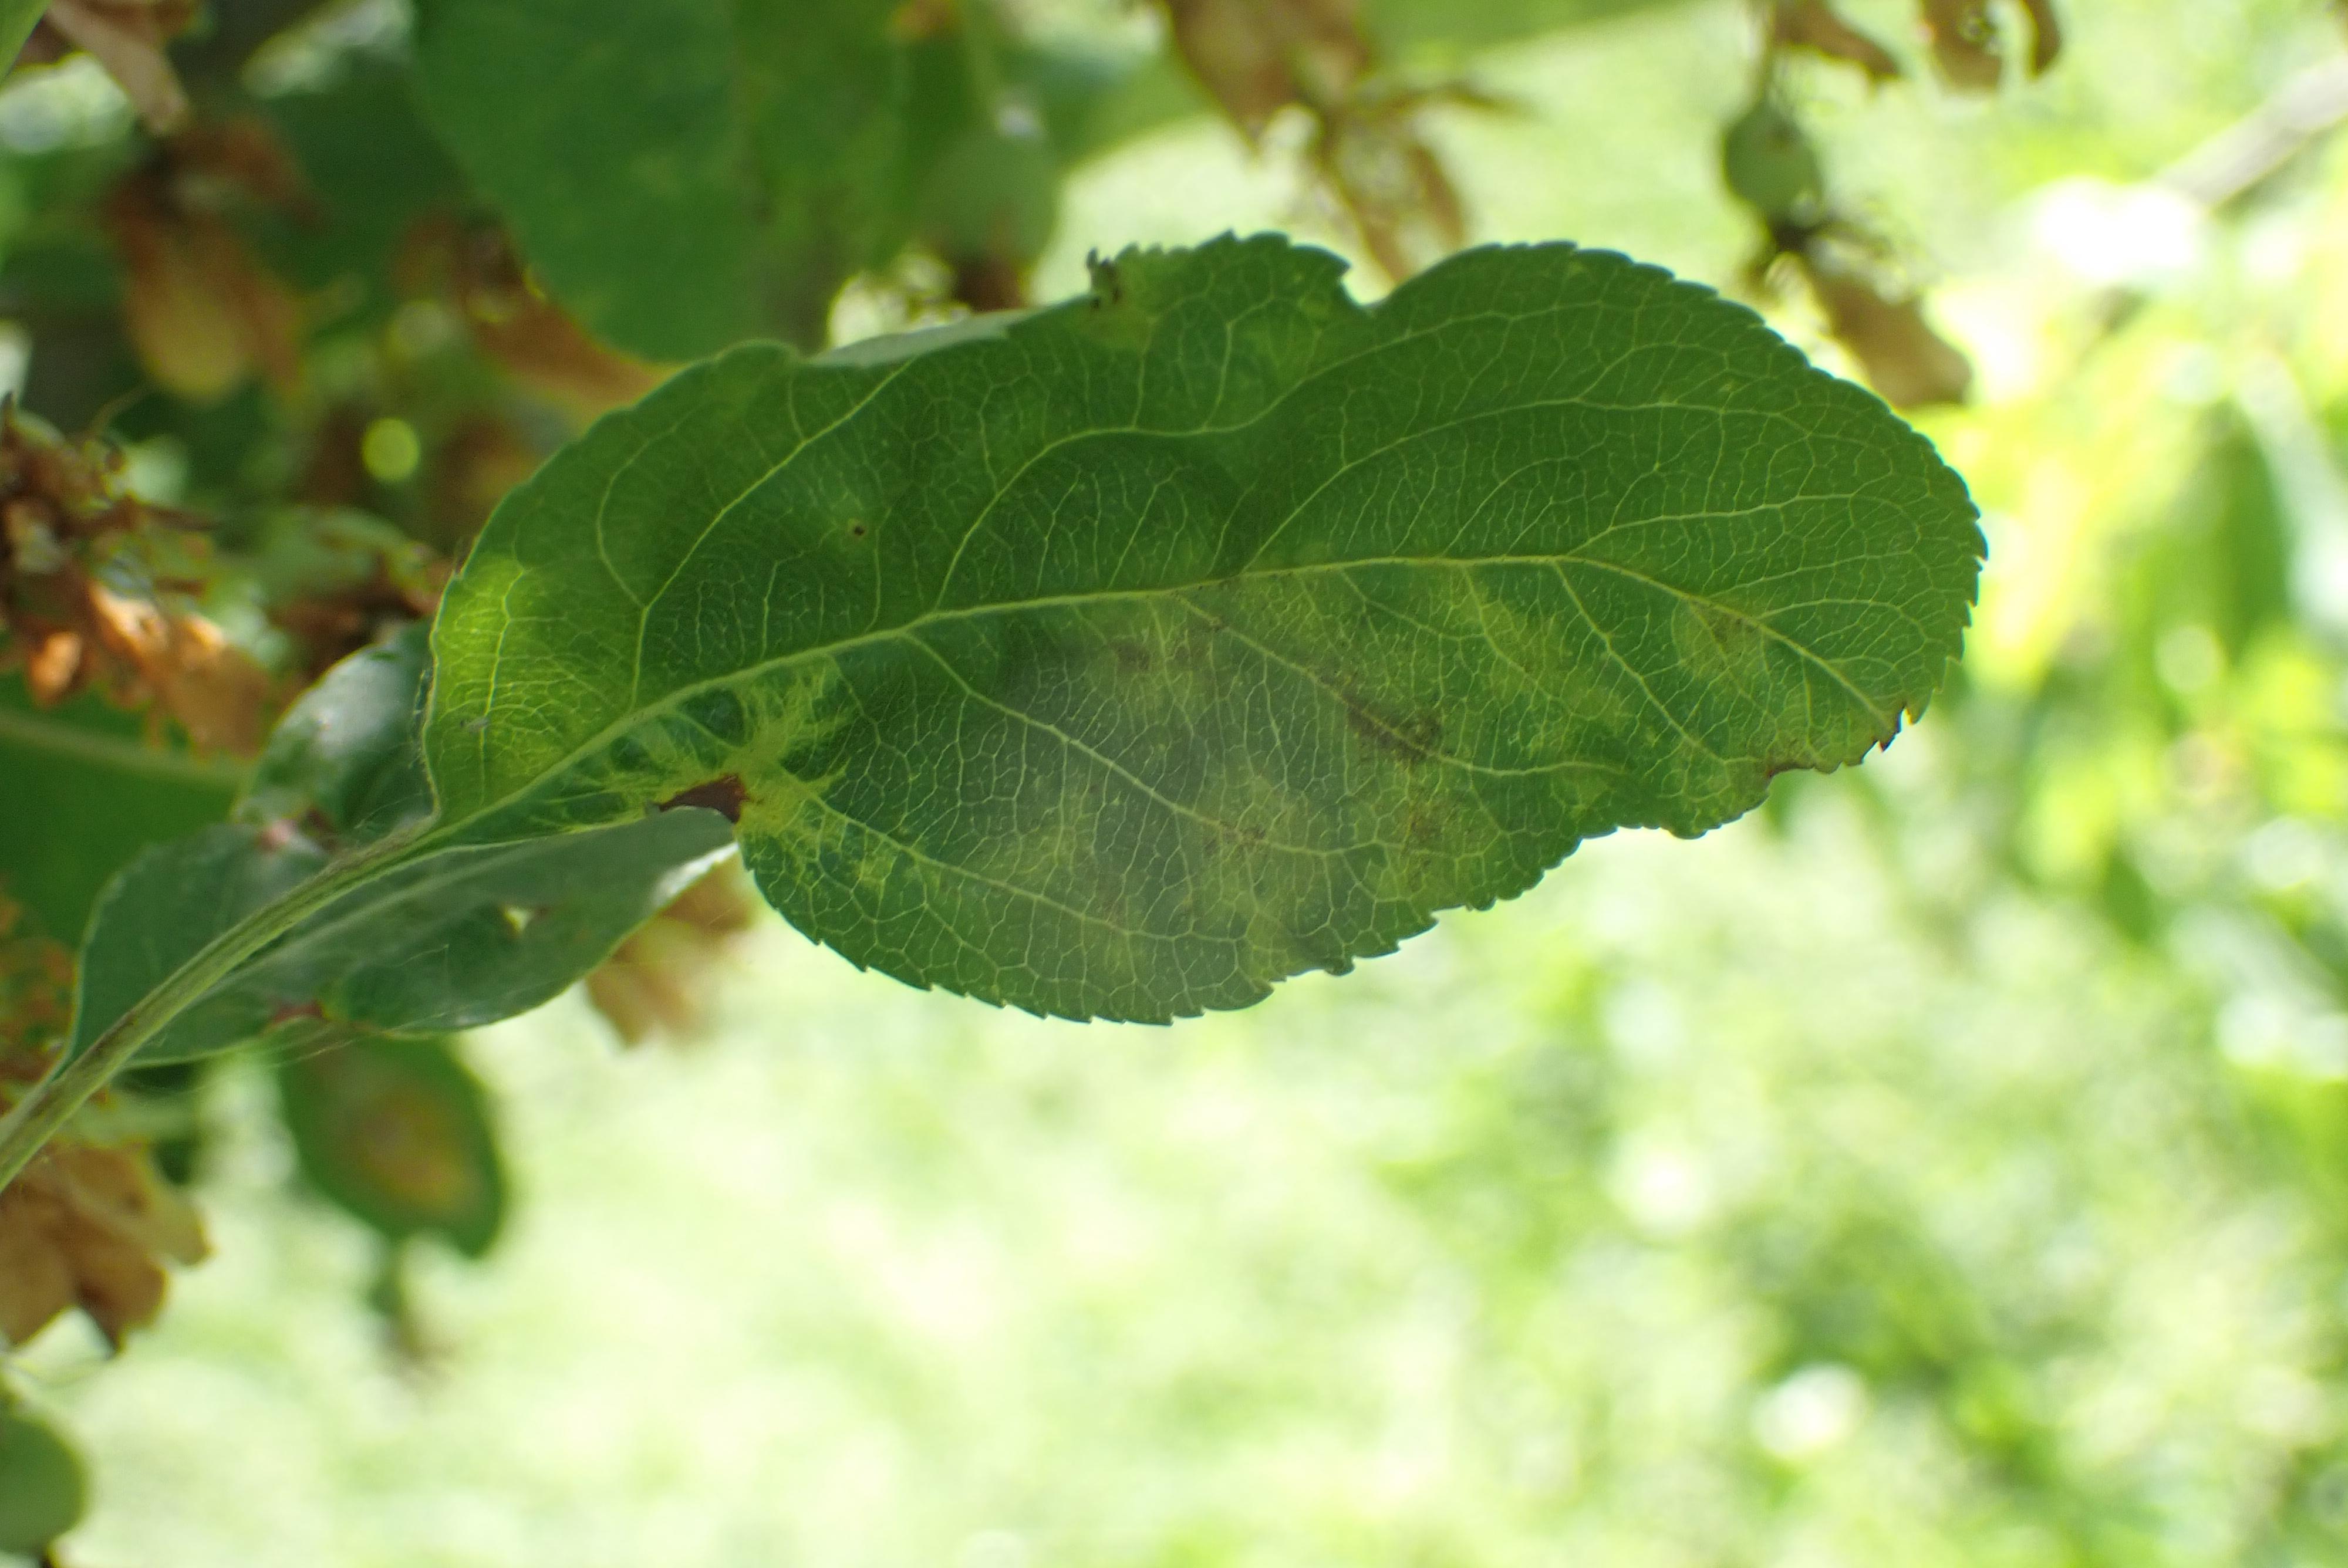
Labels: scab